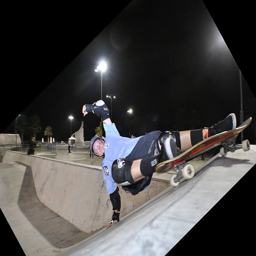
A skater holding a trick on his board at a skate park
The skateboarder is doing a stunt at the top of the ramp.
A person using a skateboard going up a ramp.
A skateboarder does a trick in a half pipe at a skate park.
a guy that is skating on a concrete ramp